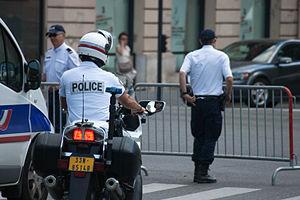
La police de sécurité du quotidien est une nouvelle doctrine d'emploi de la police française annoncée le 16 août 2017 par le ministre de l'Intérieur Gérard Collomb — sur laquelle il lui a été demandé de travailler dès sa prise de fonction — pour satisfaire la promesse électorale du président Emmanuel Macron élu en mai 2017. Le ministre prévoit sa mise en place avant la fin 2017. Dans son intervention du 18 octobre 2017 consacrée à la sécurité intérieure, le président Macron confirme la création de la PSQ, le calendrier de la concertation et apporte un certain nombre de précisions. Le 8 février 2018, à l'École militaire de Paris, le ministre de l'Intérieur annonce et lance le dispositif d'expérimentation, prélude au développement de la PSQ durant tout le quinquennat. Le 22 mai 2018, le président Macron revient sur le déploiement de la PSQ à l'occasion de son discours sur les banlieues, insistant à nouveau sur le partenariat avec les maires, son intention de développer une « société de vigilance » et son souhait qu'un plan contre le trafic de drogue vise les cités d'ici juillet 2018.
En France, la Police nationale est une police d'État. Elle est rattachée au ministère de l'Intérieur. Les policiers titulaires et stagiaires qui la composent sont des fonctionnaires de l'État.